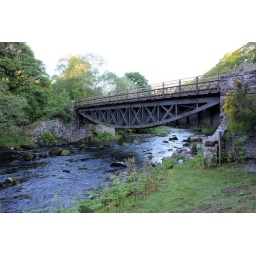
Old railway bridge over the river Greta between Threlkeld and Keswick, Cumbria